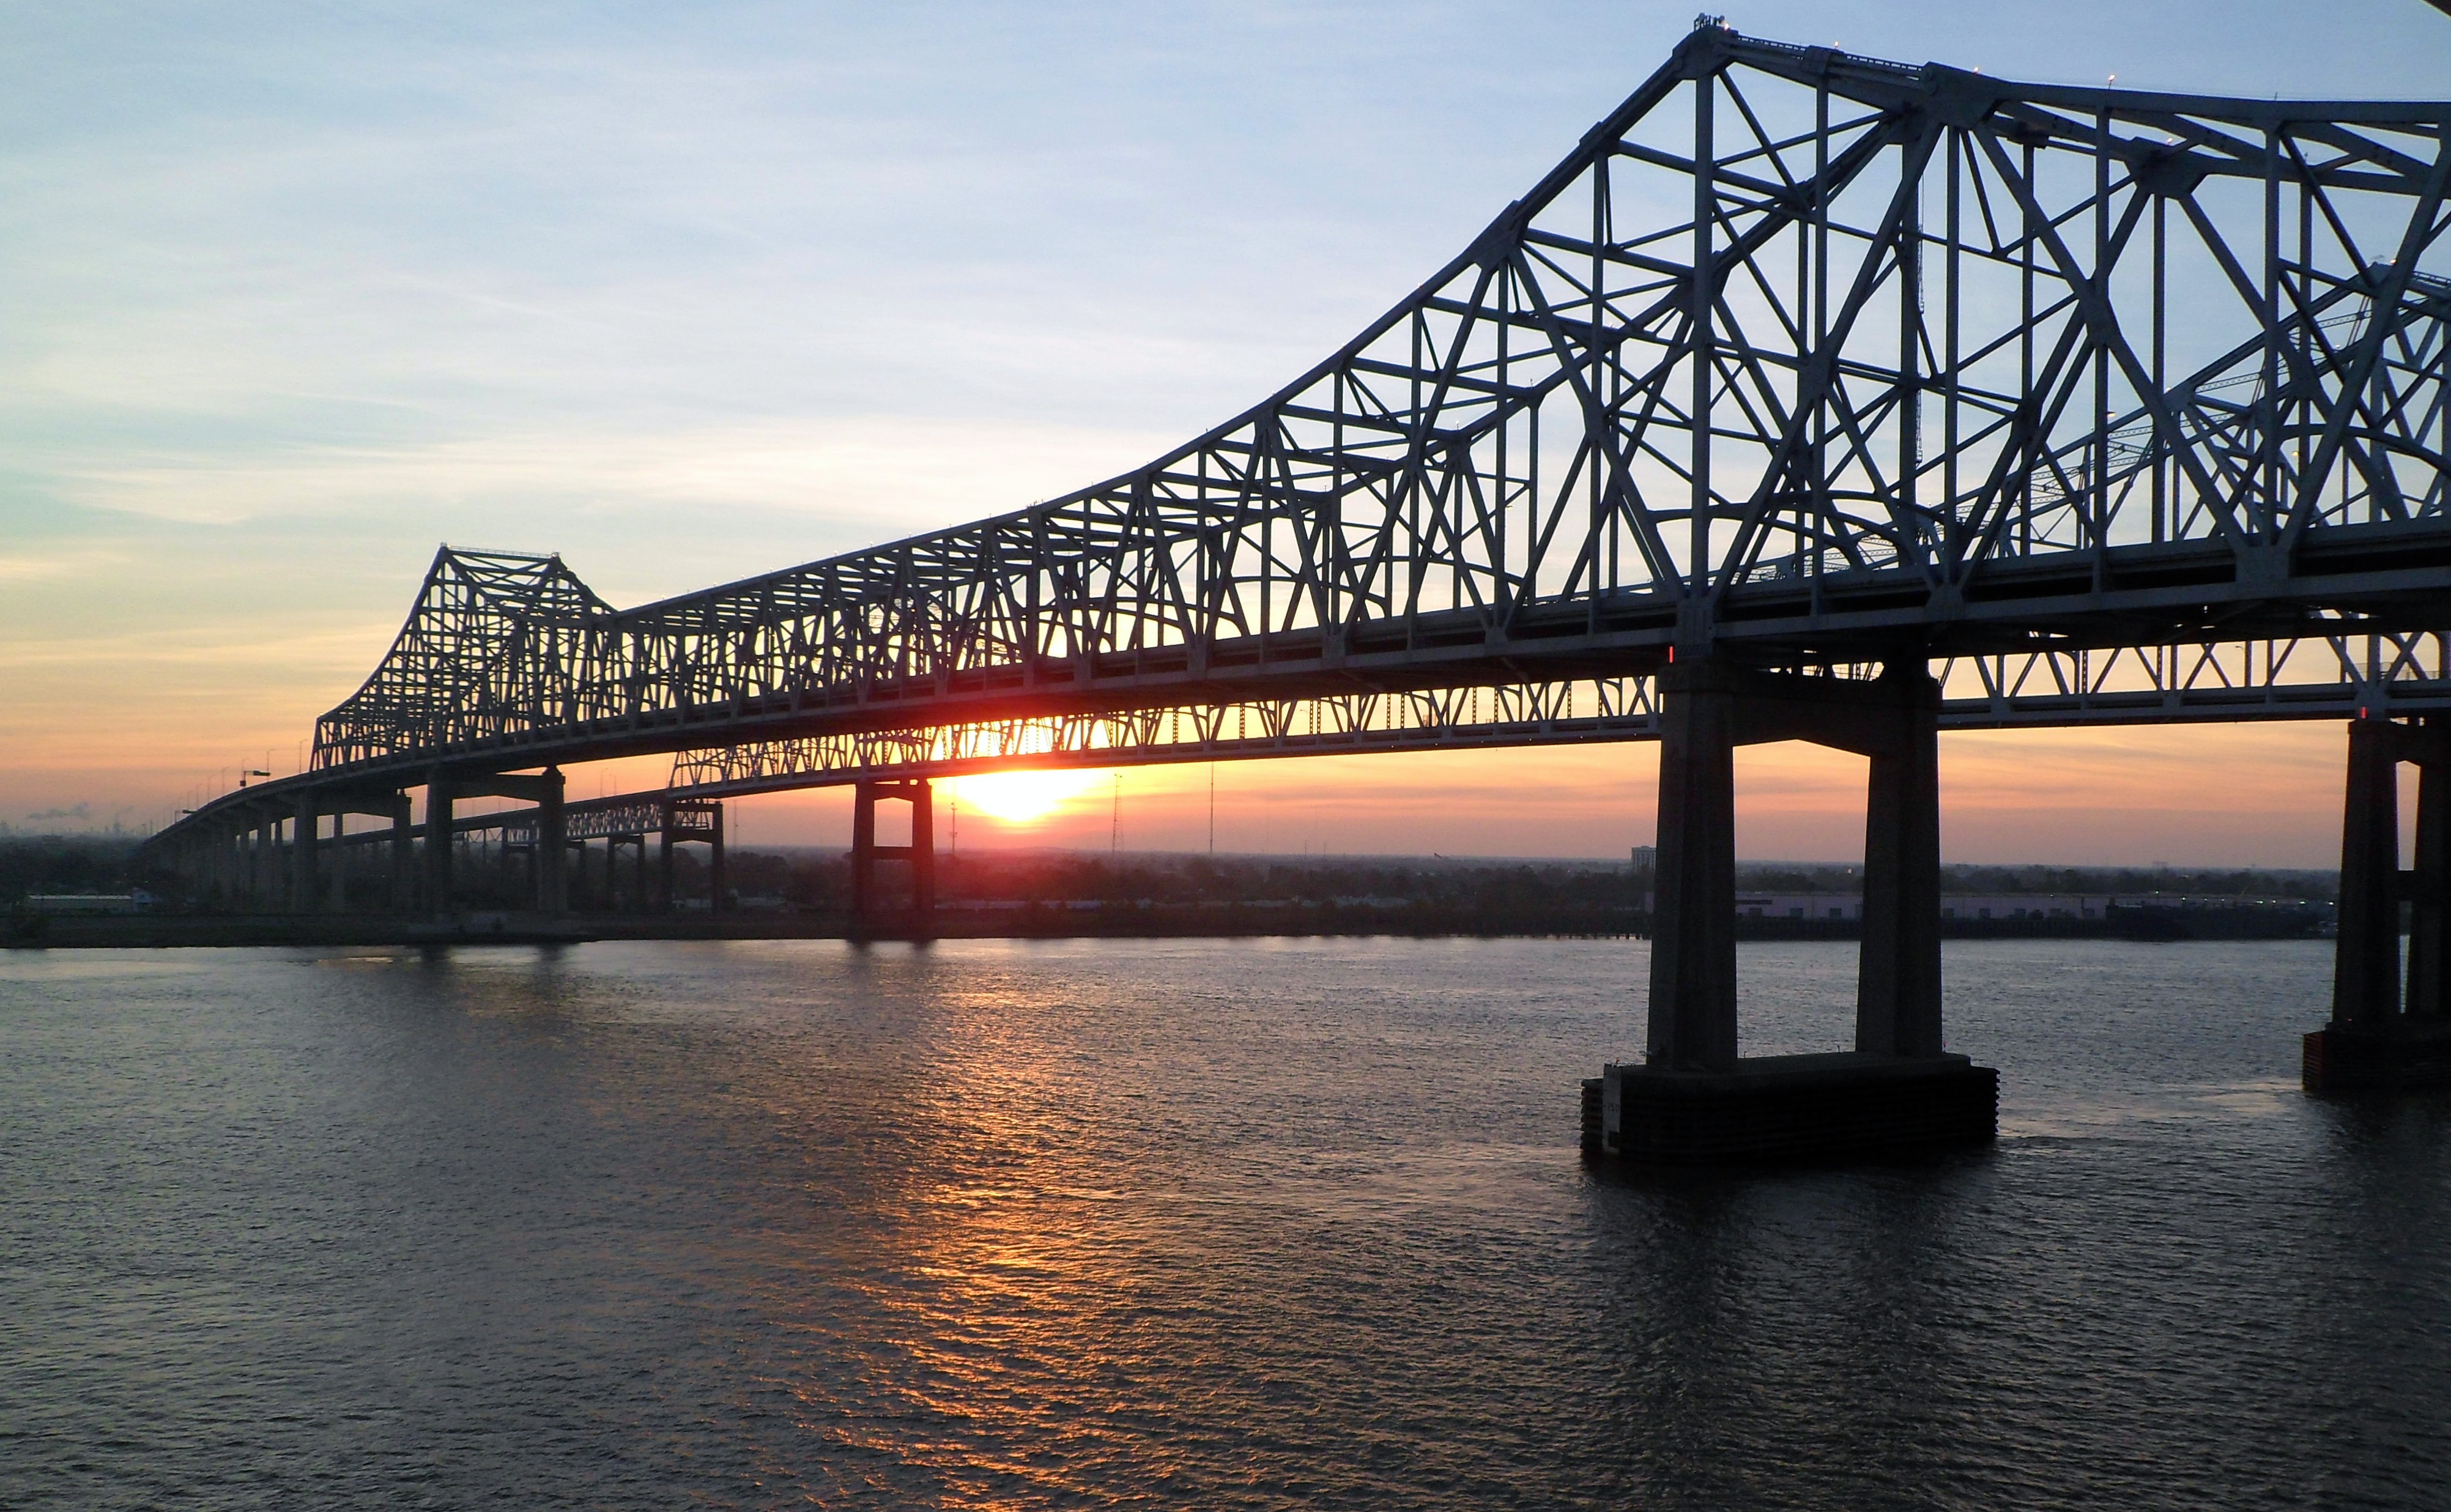
sea, sunrise, bridge, pier, river, dusk, reflection, landmark, mississippi, cable stayed bridge, new orleans, truss bridge, nonbuilding structure